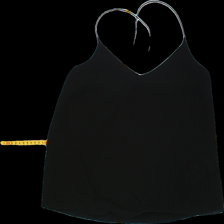
View: front
Type: Tank top
Category: Ladies
Brand: Not Applicable
Colors: Black
Material: 100%polyester
Pattern: Plain
Cut: Regular, V-collar
Season: Summer
Trend: No trend
Stains: No
Damage: 0
Price range: 50-100
Recommended usage: Reuse